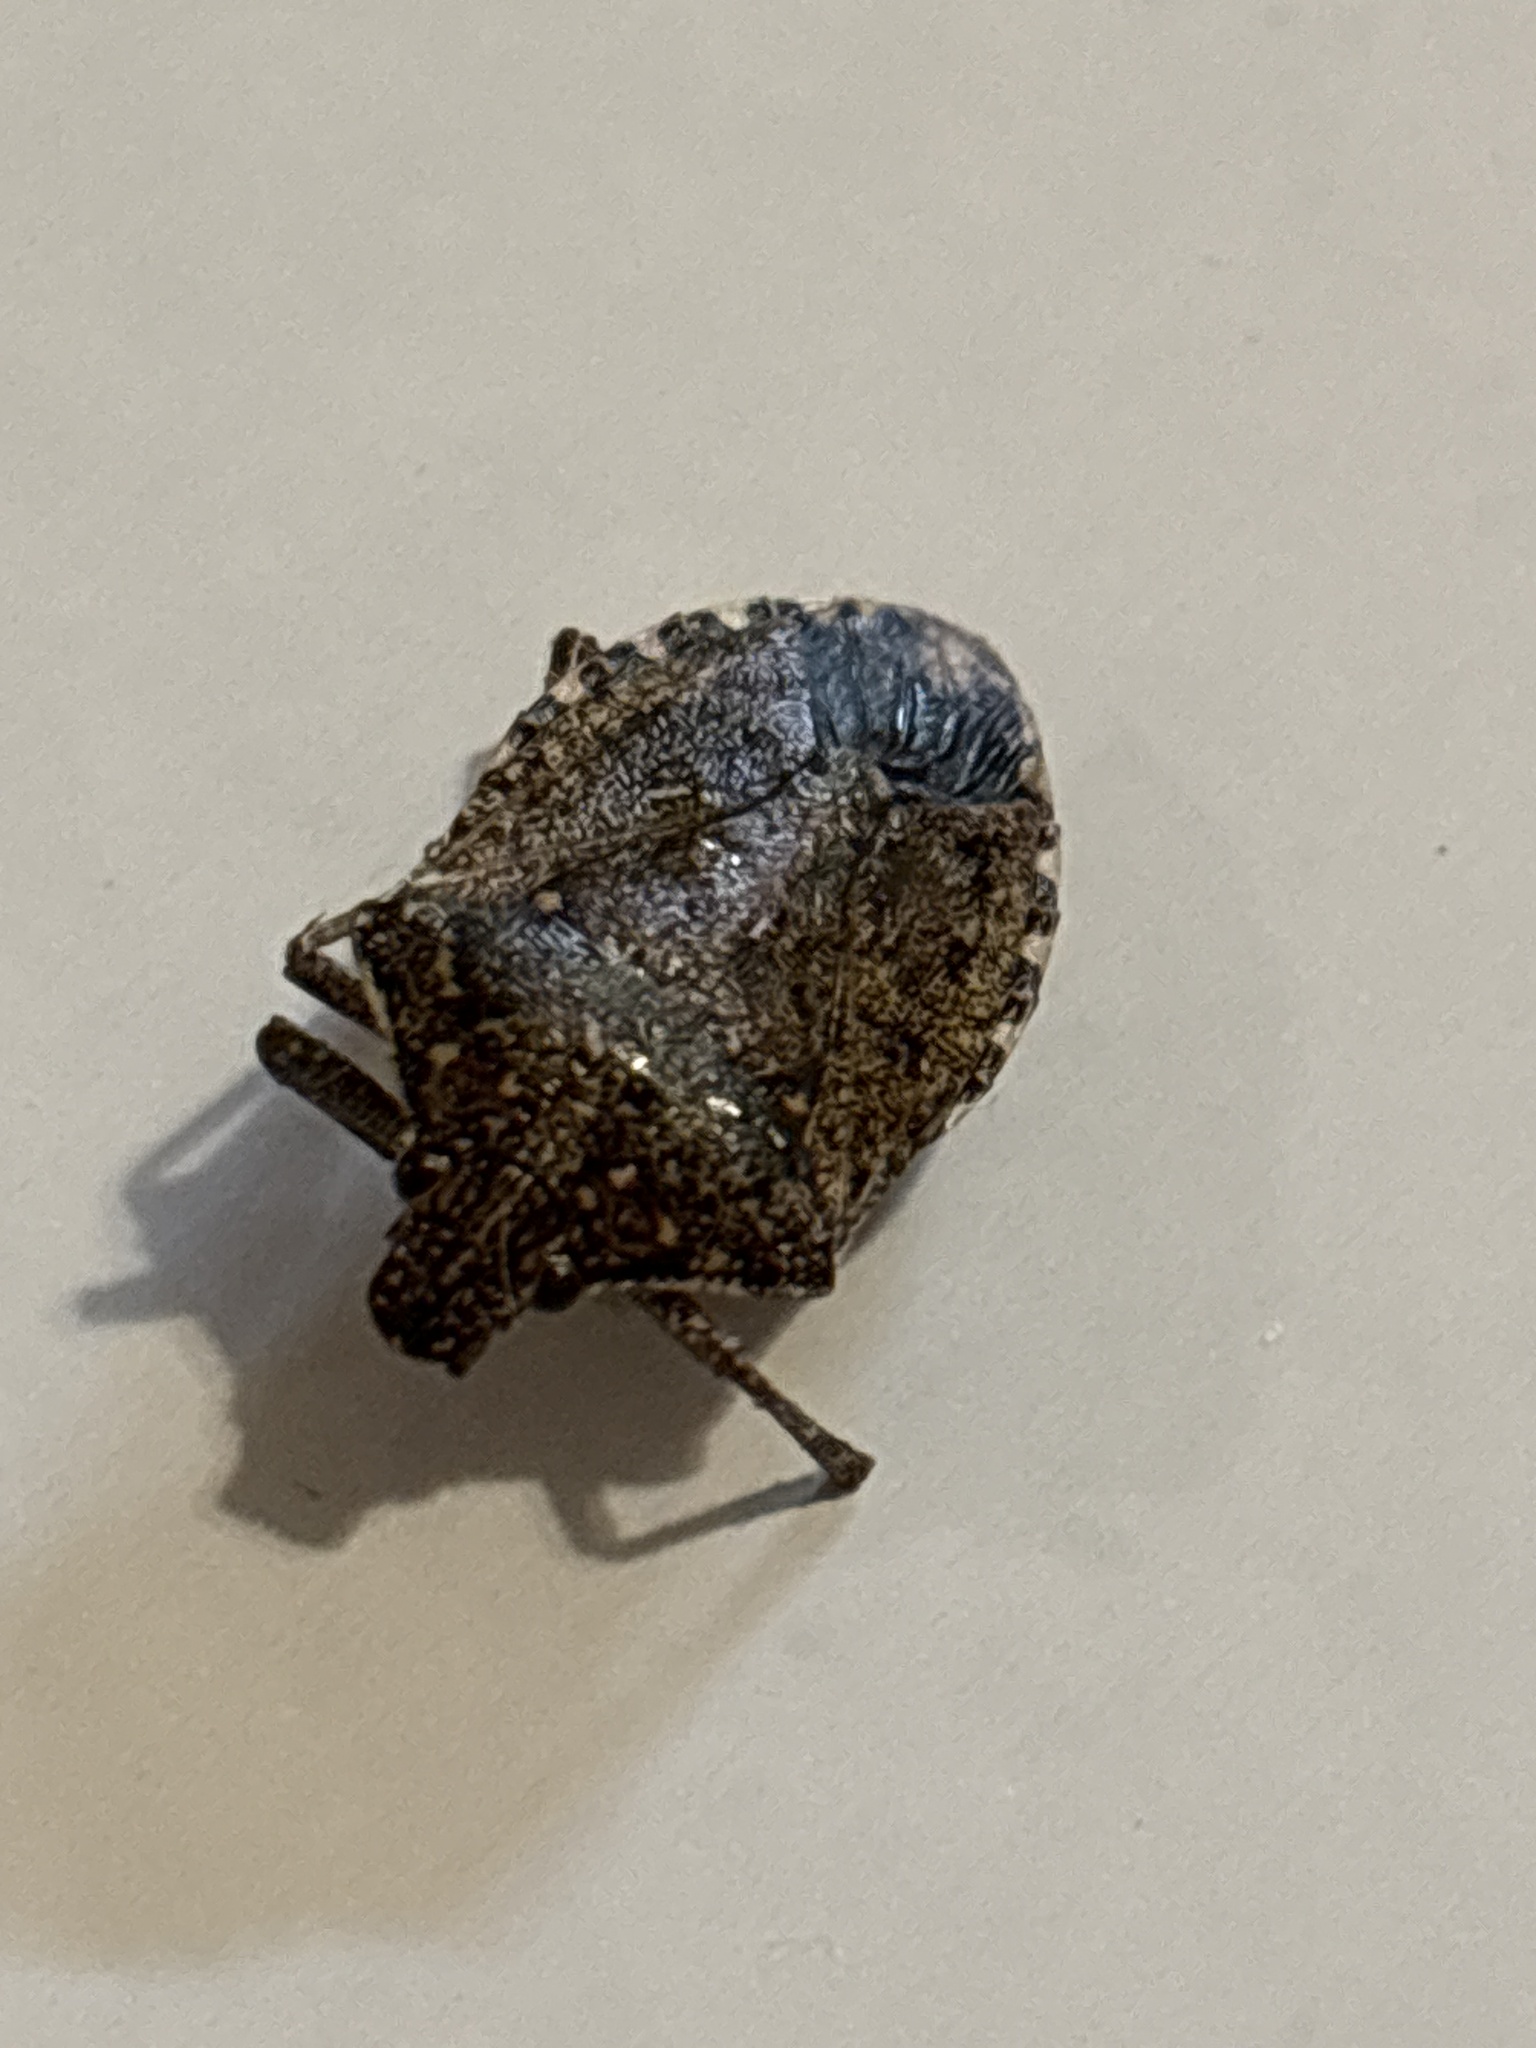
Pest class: stink_bug